Answer in natural language. Consider the 3D positions of the objects in the scene and not just the 2D positions in the image. Is the centerpoint of  black dresser with multiple drawers (marked A) at a higher height than wall paint (marked B)? Choose between the following options: yes or no
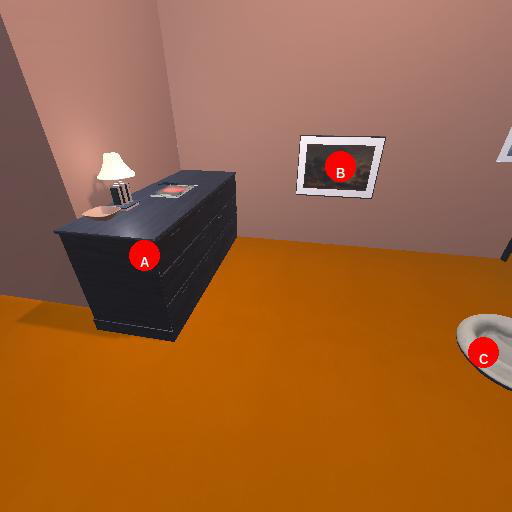
<answer>no</answer>